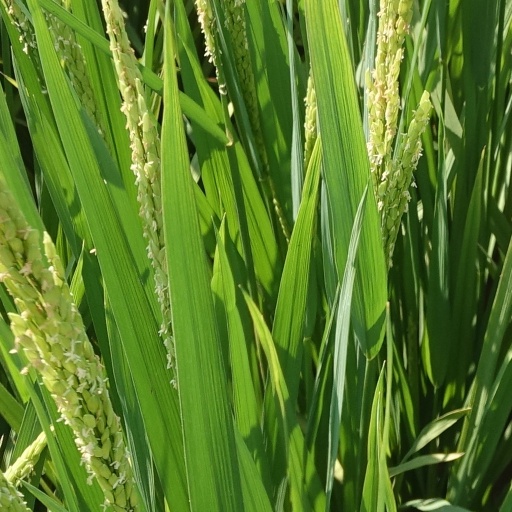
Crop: rice